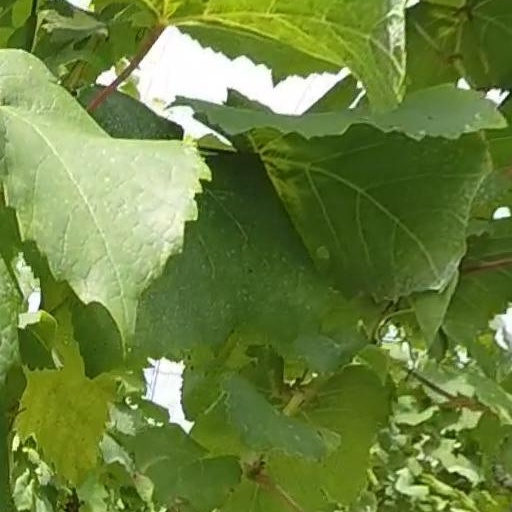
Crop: grape